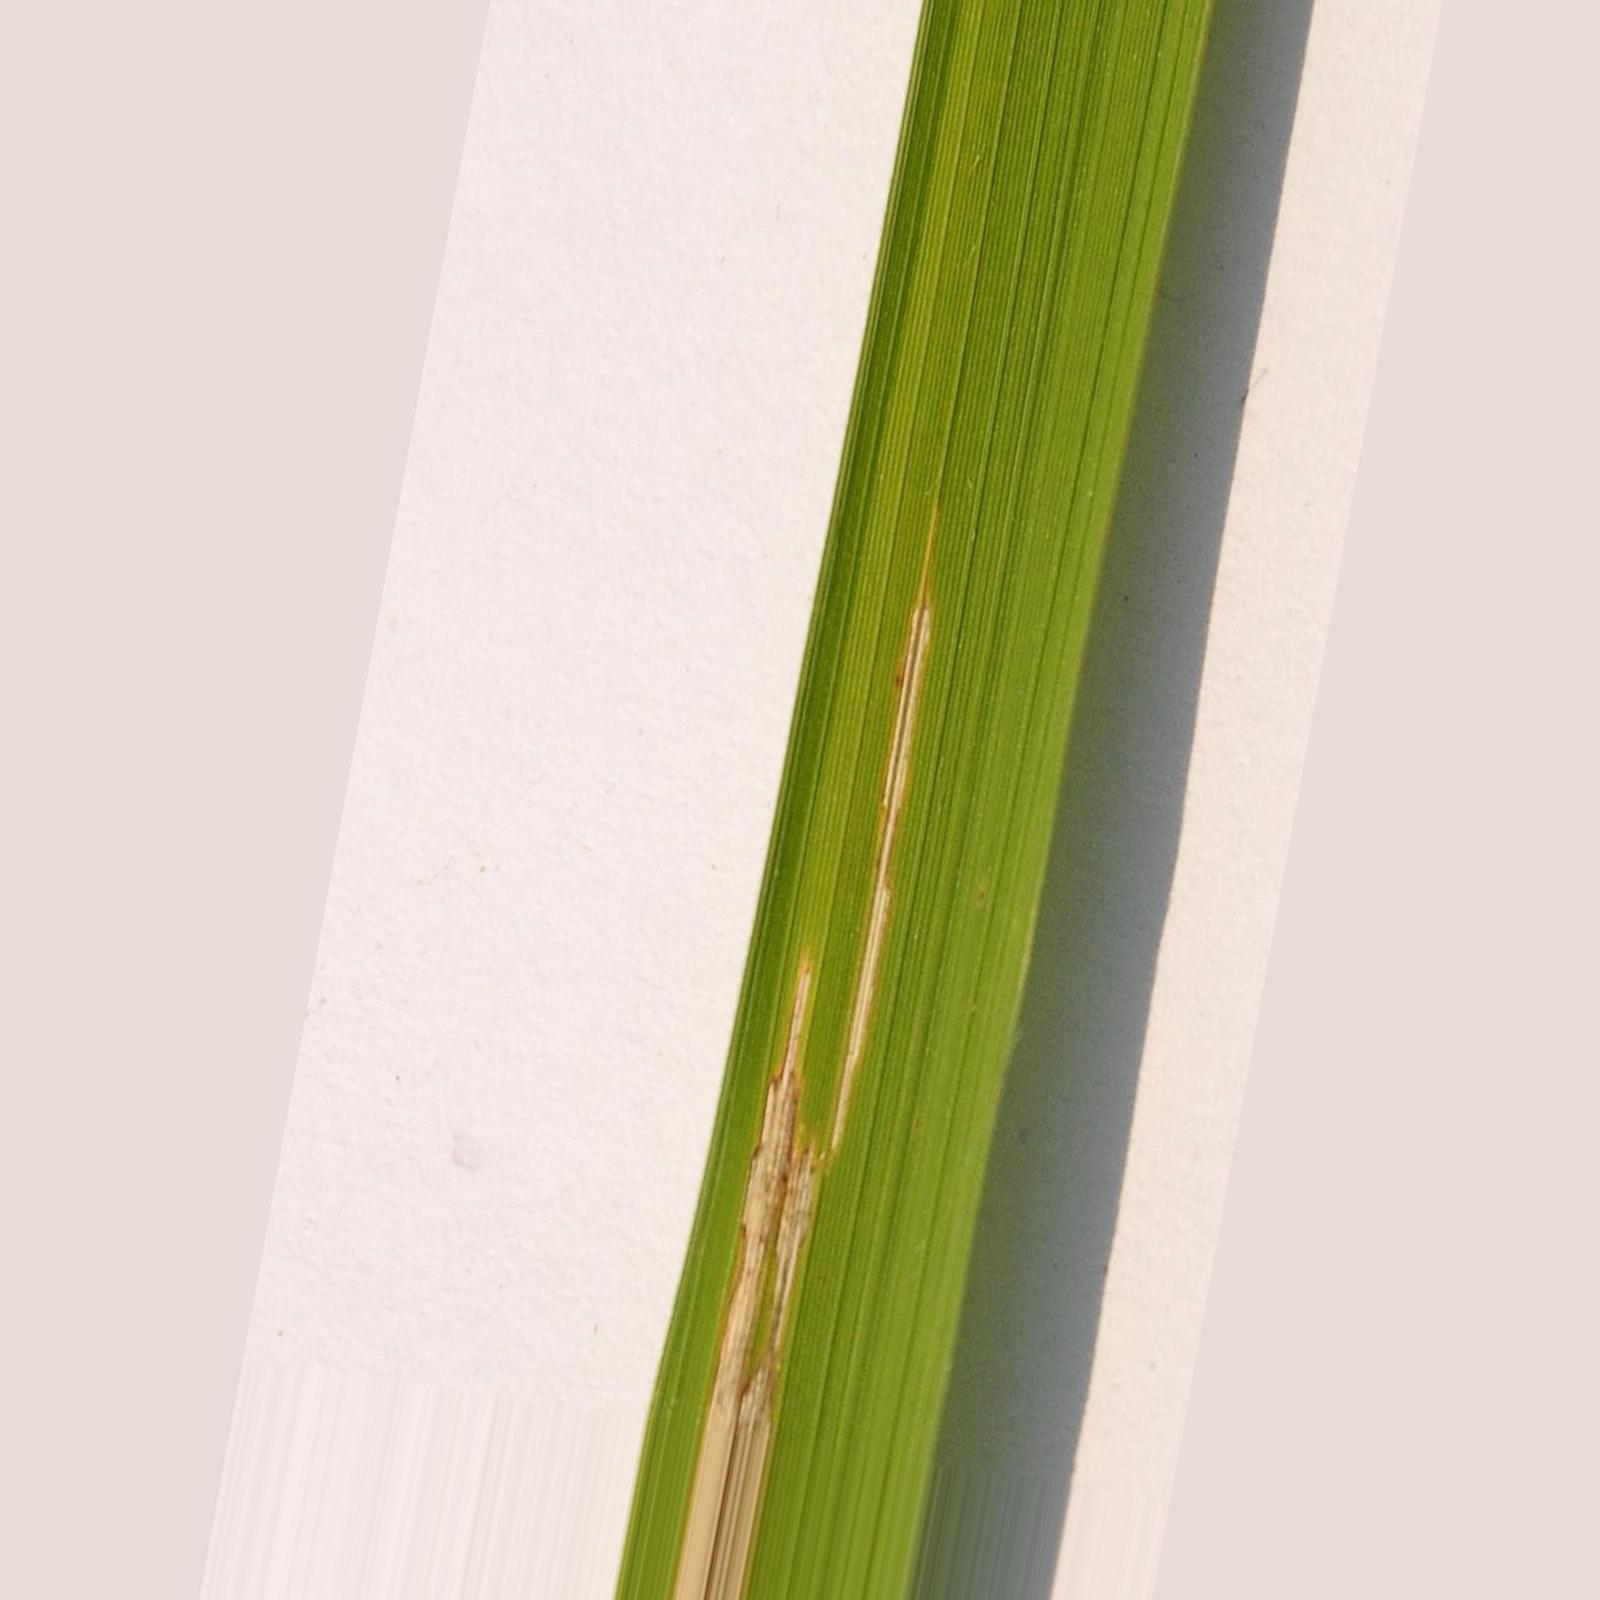
Nhãn: Bệnh Bạc lá (Bacterial leaf blight)